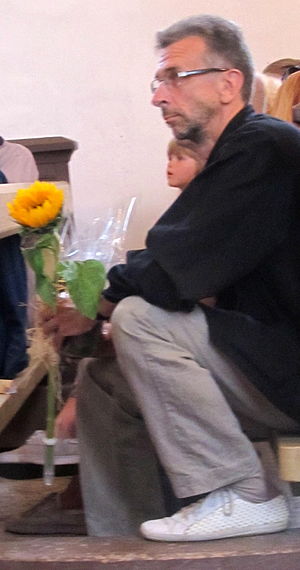
Erkki-Sven Tüür
Erkki-Sven Tüür
Erkki-Sven Tüür er en estisk komponist, fløjtenist, percussionst og lærer.